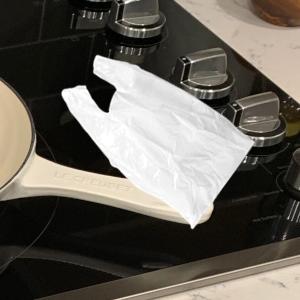
Label: plasticbags